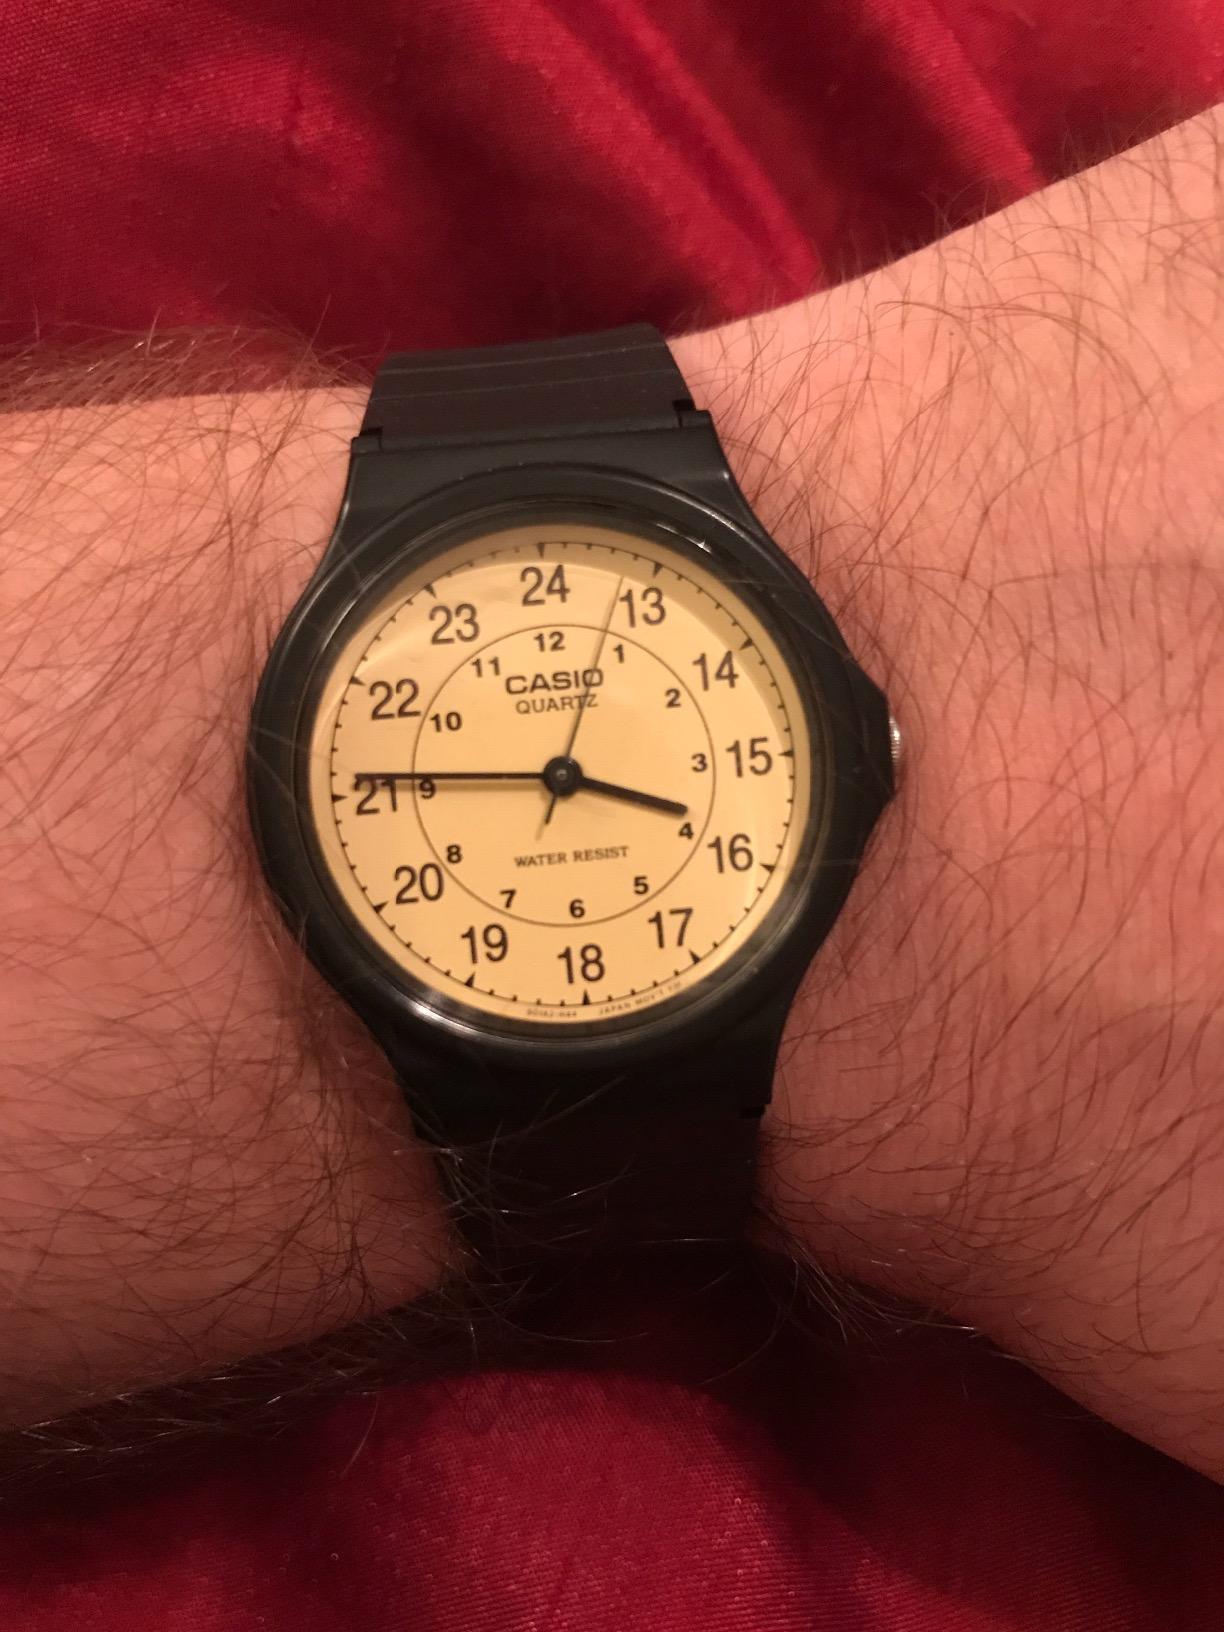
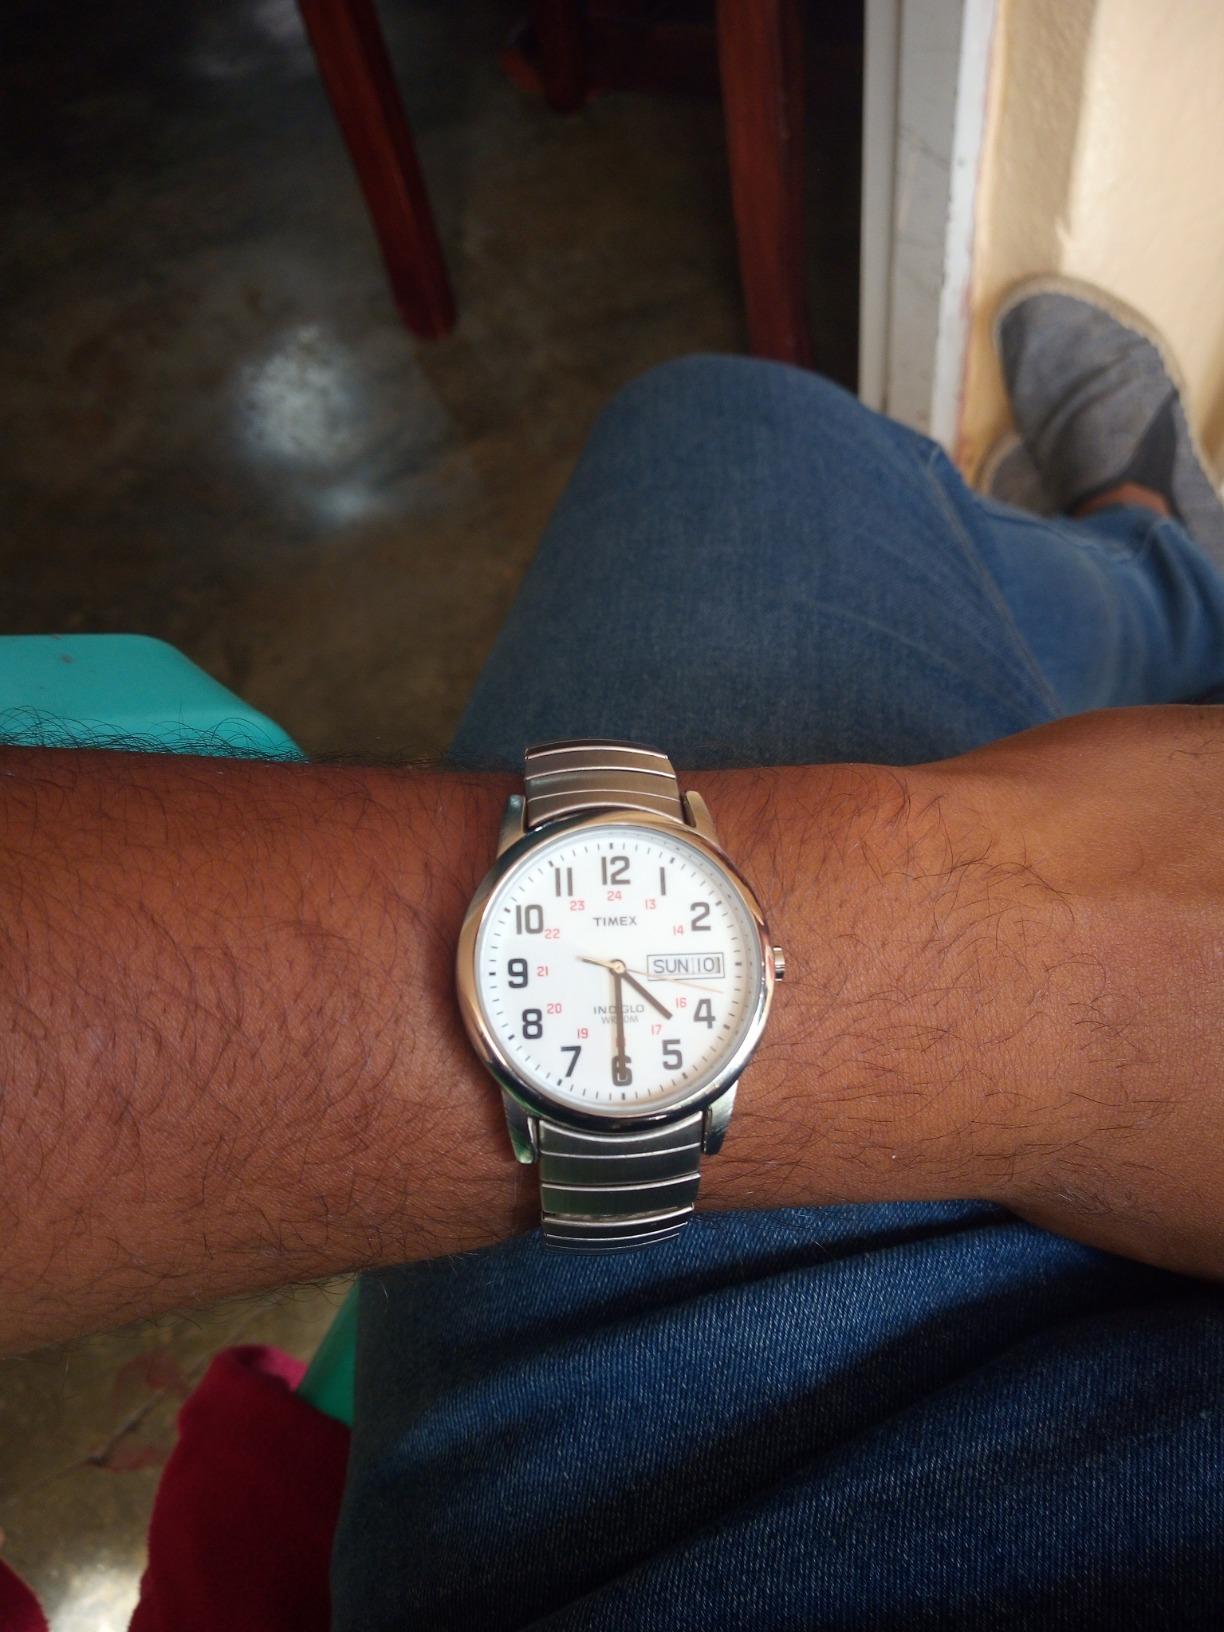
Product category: accessories_watch
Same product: no